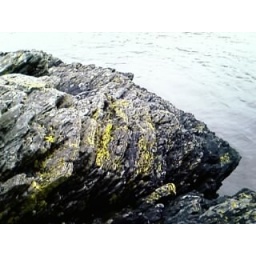
Rock formations in Portmeirion.Warning !The water rises under the sand to create quick sand!